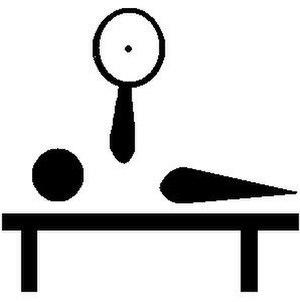
Cet article contient des informations sur la participation et les résultats de la Pologne aux Jeux mondiaux de 2009 à Kaohsiung à Taïwan.
Les épreuves de force athlétique des Jeux mondiaux de 2013 ont lieu du 29 juillet au 1ᵉʳ août 2013 à Cali.
Cet article contient des informations sur la participation et les résultats de la Pologne aux Jeux mondiaux de 2005 à Duisbourg Allemagne.